High Edge

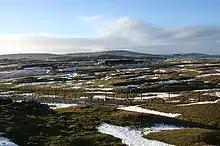
Buxton Raceway from High Edge

On the north-west side of High Edge is Buxton Raceway, a modern oval motorsport track. Racing started at the site in 1974 when it was known as 'High Edge'.